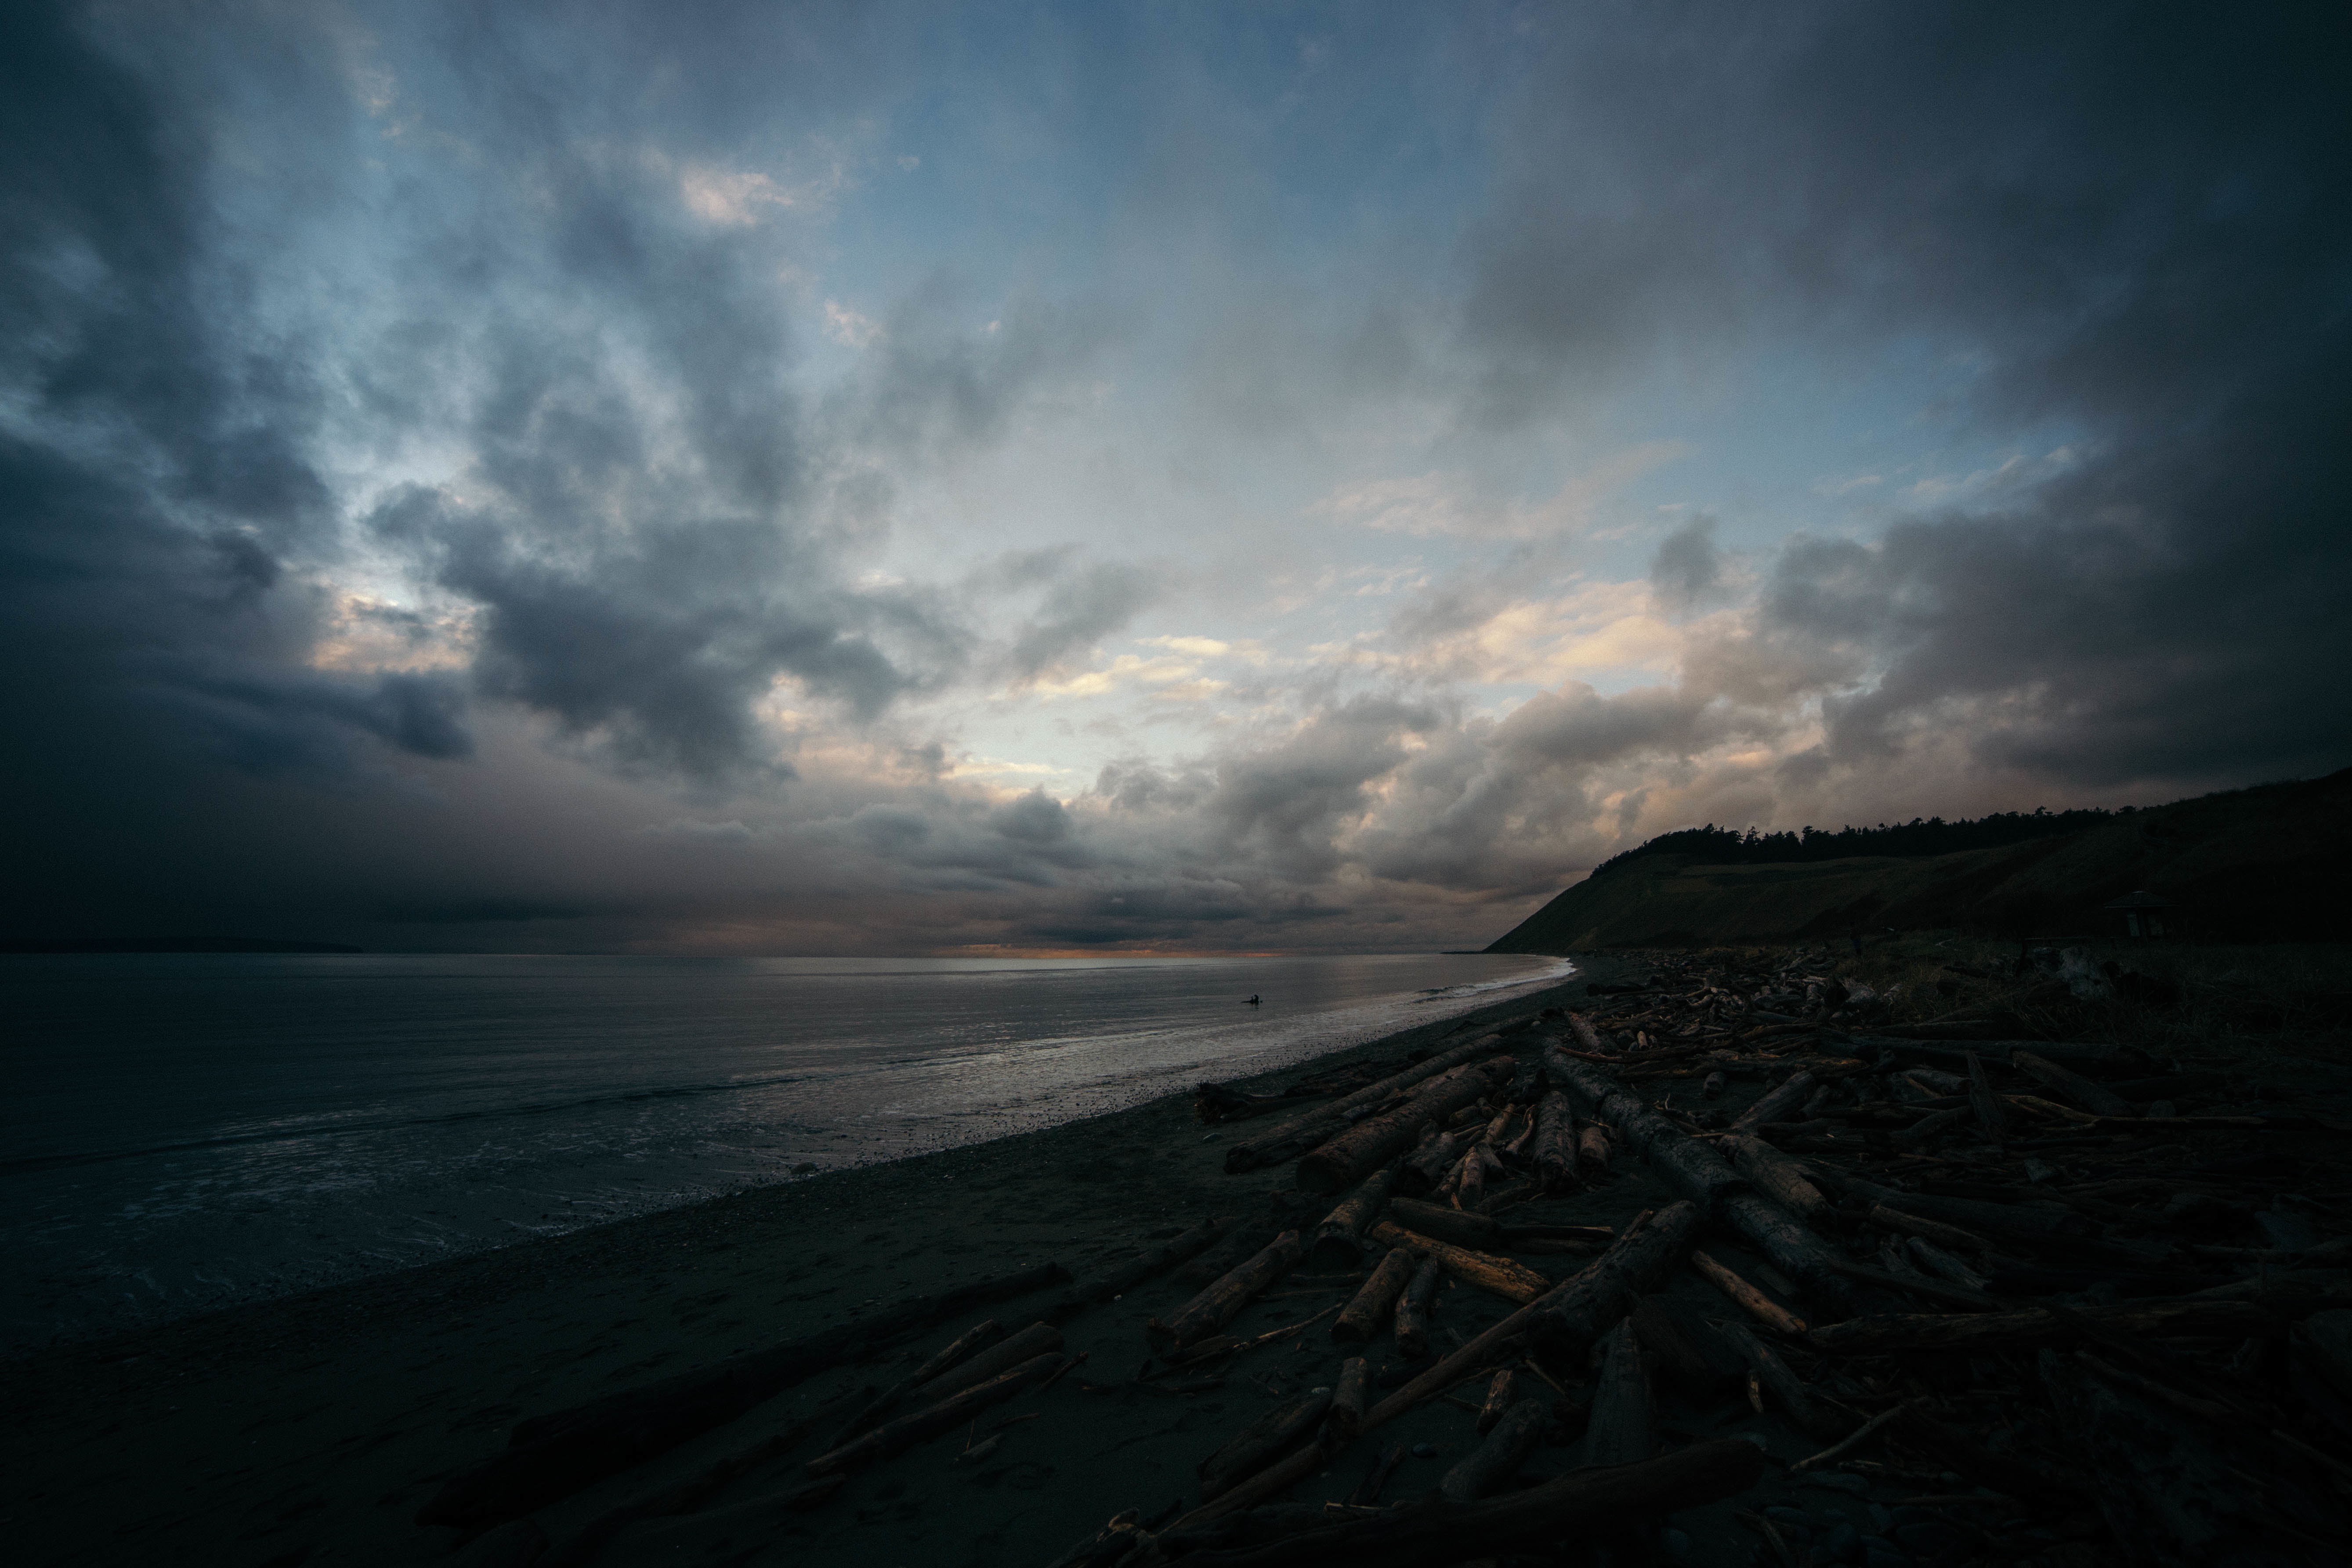
beach, sea, coast, water, ocean, horizon, mountain, light, cloud, sky, sun, sunrise, sunset, sunlight, morning, wave, wind, dawn, atmosphere, coastline, dusk, evening, reflection, weather, storm, darkness, meteorological phenomenon, atmospheric phenomenon, wind wave